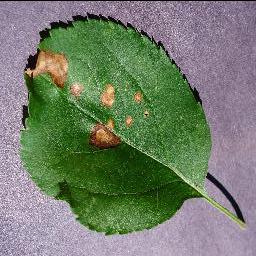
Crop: apple
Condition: black_rot